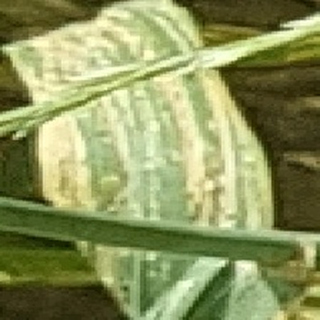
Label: wheat_yellow_rust